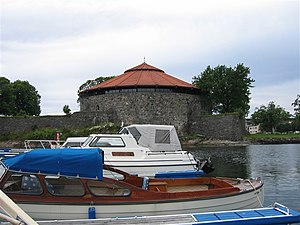
Christiansholm Fæstning (Kristiansand) / ”Ild!” for første og sidste gang
Christiansholm Fæstning - set fra havnen
Christiansholm Fæstning var en del af Christian IVs plan til forsvar af Kristiansand i Norge, da byen blev grundlagt i 1641. Fredriksholm Fæstning lenger ude i Kristiansandsfjorden var færdigbygget i 1658, men den gav ikke tilstrækkelig værn for den nye by, som voksede frem. Også byens østre havn lå ubeskyttet. Anlægget af fæstningen startede i 1666 og blev fuldført i 1672.